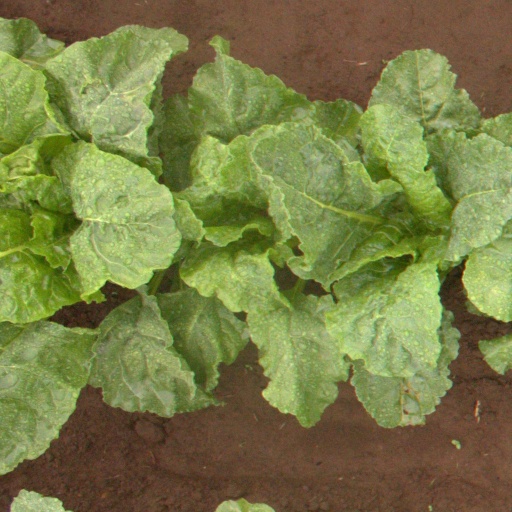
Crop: sugar beet